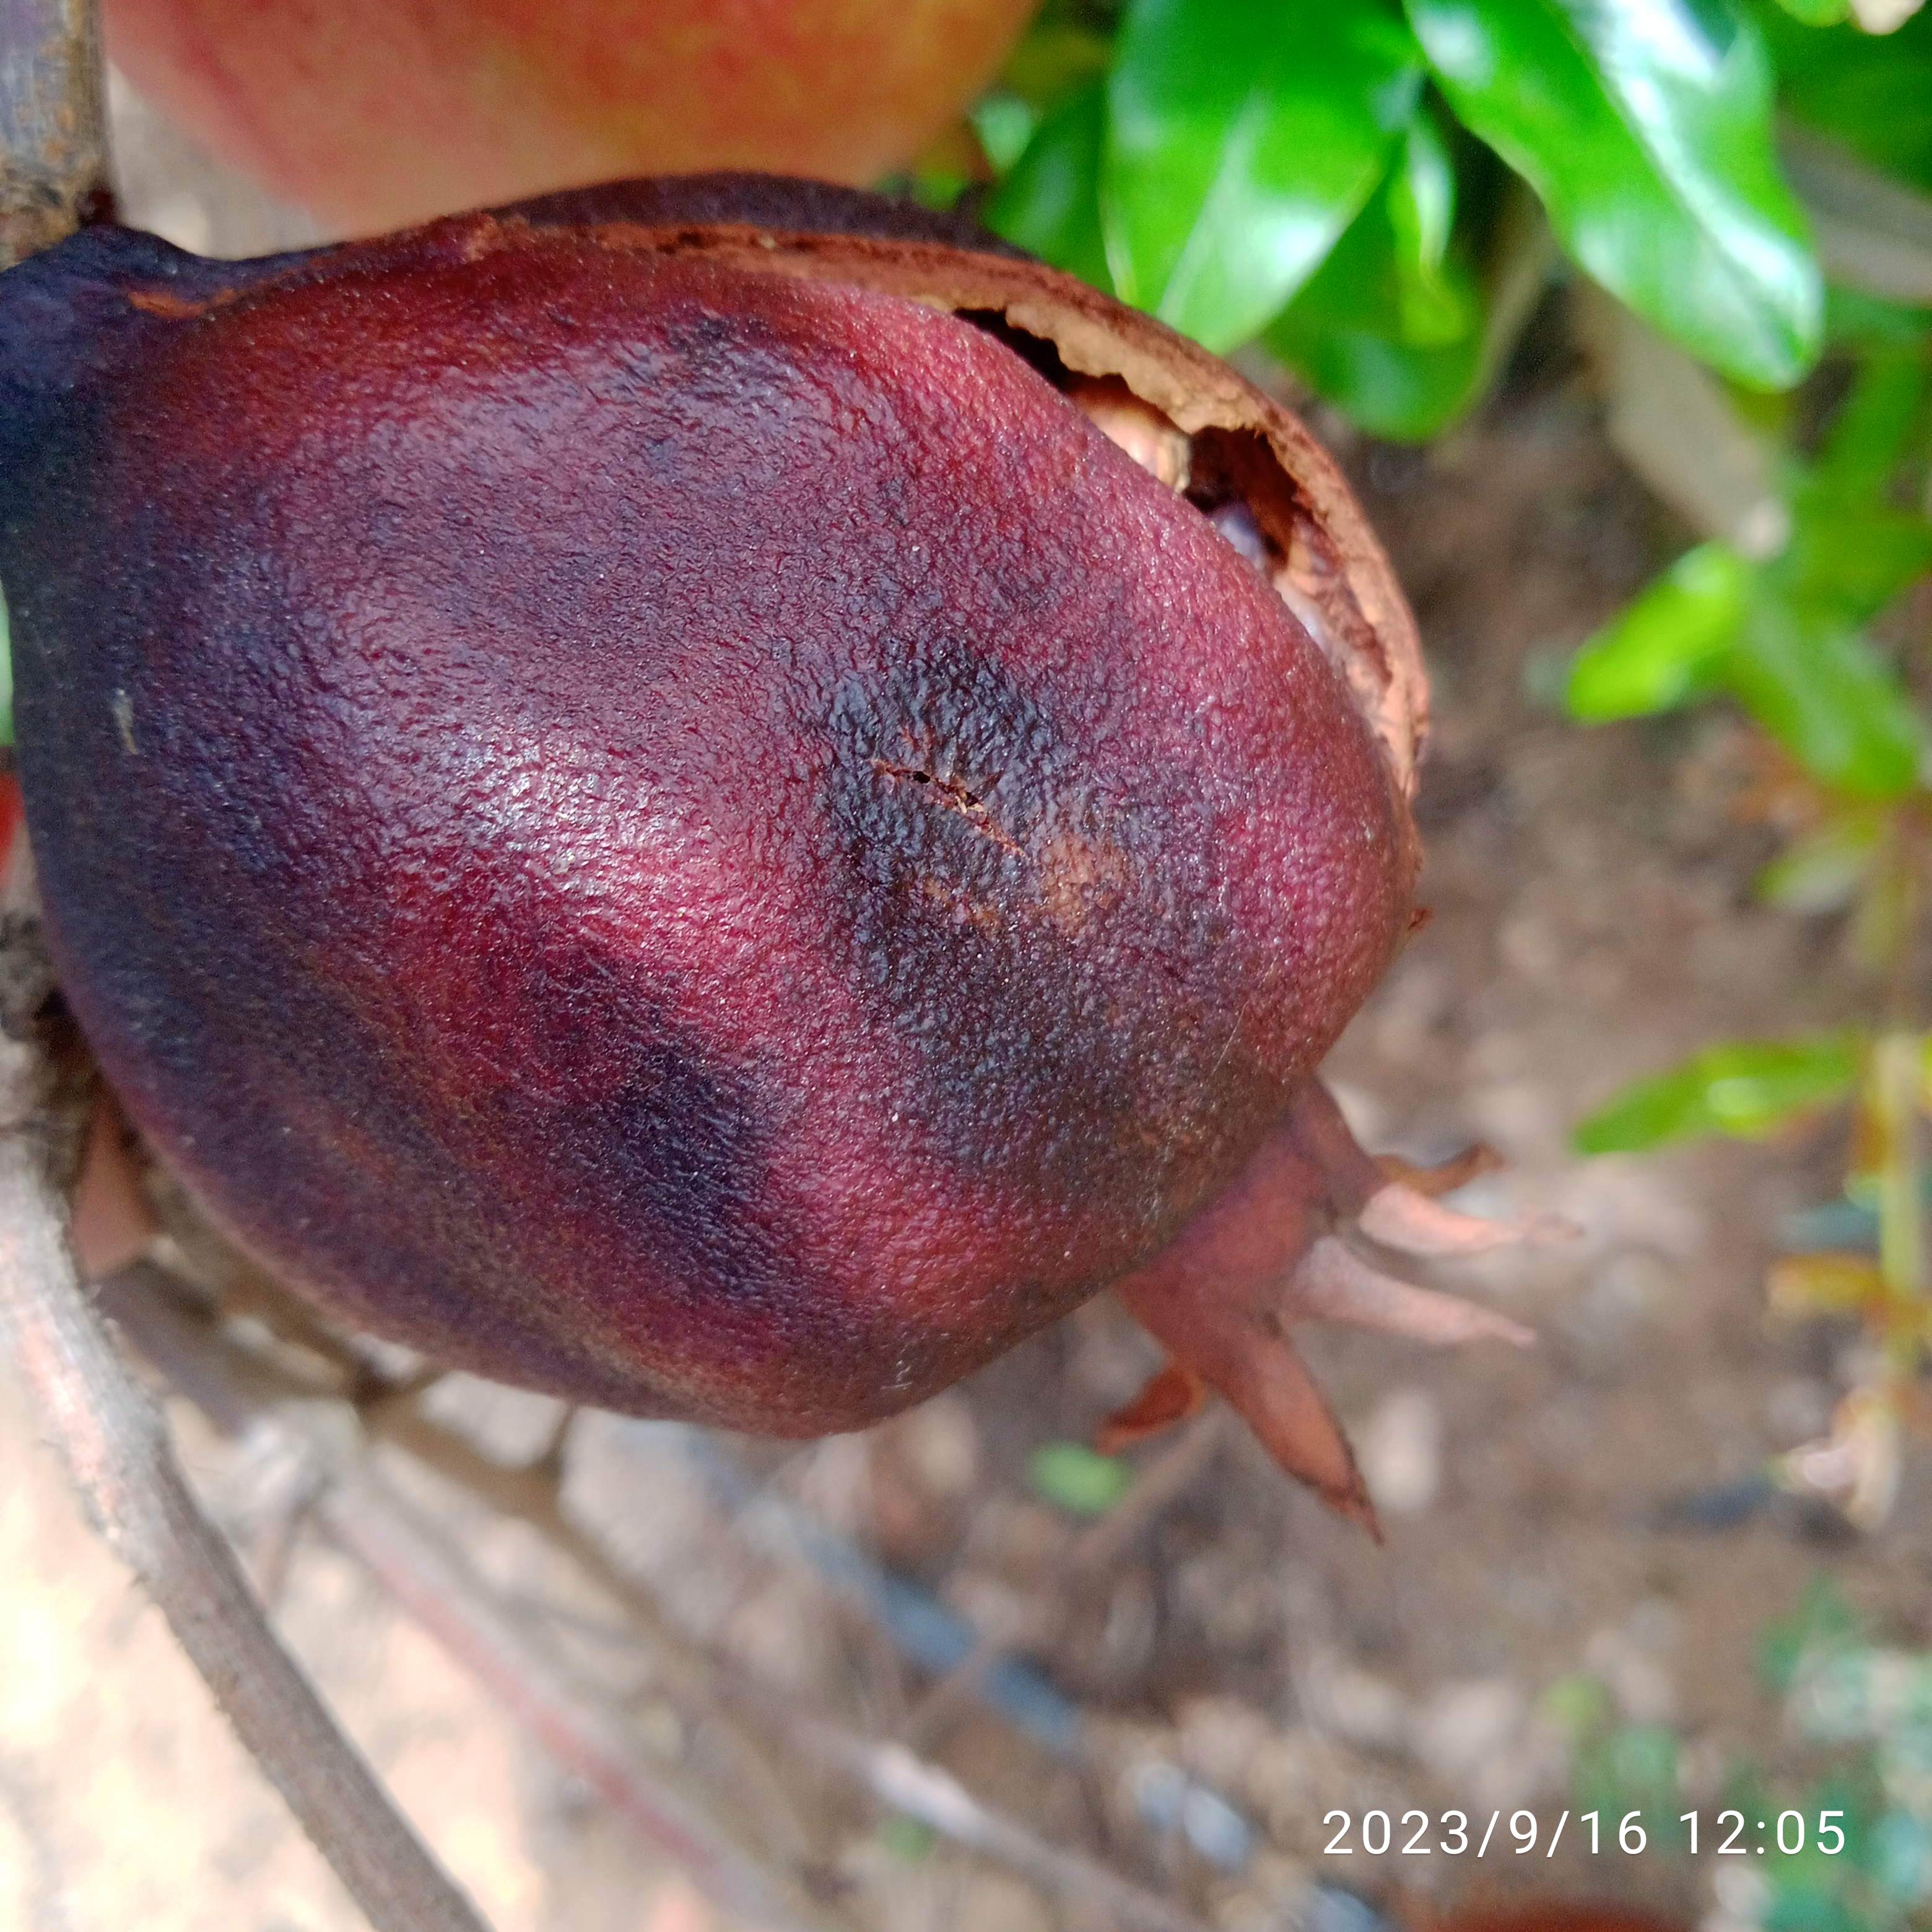
Label: Alternaria